Stadion, Malmö

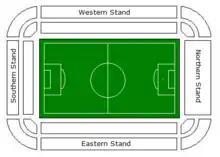
A diagram showing the alignment of stands at Stadion

Construction of the new stadium commenced on 23 April 2007, with the first sod being turned by Malmö FF chairman Bengt Madsen, Malmö Municipality chairman Ilmar Reepalu, club captain Daniel Andersson, and two former players: Daniel's brother Patrik, and their father Roy. The ground was designed by FOJAB Arkitekter, in collaboration with Berg Arkitektkontor, which also designed Friends Arena, the Swedish national stadium, which is in Solna. The main constructor for the new Malmö FF stadium was Peab. Its budget was ultimately heavily exceeded: Peab announced in 2009 that it would cost 695 million kronor instead of the original 399 million. The extra amount was explained as being down to miscalculations in the original budget, as well as additions made to the plans since the start of construction, which Peab reasoned made the original budget no longer entirely valid. Malmö FF announced on 12 July 2007 that they had sold the naming rights for the stadium to Swedish bank Swedbank, for a ten-year period, starting on the ground's opening. Between 2009 and 2013 the naming rights to stands inside the stadium were sold to different sponsors. At the start of the 2014 season the sponsor names of the stands were removed and the advertisement placements in front of each stand were sold to the club's largest sponsors. The graphical profile of the advertisement was also given a light blue background with white text to adhere to the club's colours. The ground's inauguration game was played several months before, on 13 April 2009, in Allsvenskan against Örgryte IS. Malmö FF won the game 3–0, and the first goal was scored by midfielder Labinot Harbuzi. All facilities related to football were completed by this time, but the office space and some exterior work was yet to be done. This was finished in late 2009. The completed building was 27 meters tall, 150 meters wide, and 215 meters in length.